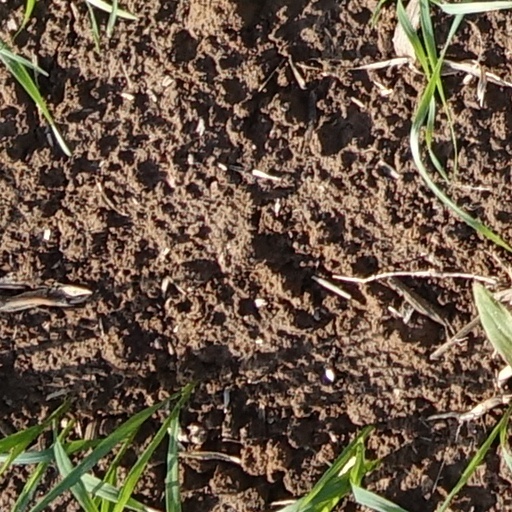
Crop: wheat